Gela Painter

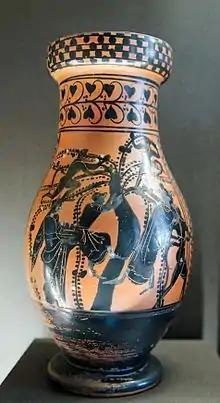
Satyrs and maenads gathering olives, "olpe", ca. 500–490 BC. Paris: Louvre.

The Gela Painter was an Attic black-figure vase painter. His real name is unknown. His long career started around the turn of the 6th and 5th centuries BC. A majority of his works, consisting mainly of "lekythoi" were exported to West Greece. His work was strongly influenced by the newly developed red-figure style. His style is often careless, but his images are original. Especially his mythological and genre scenes are notable. Often, his compositions on smaller vases mirror those normally used on larger, more expensive, ones. On his shoulder ornaments, he replaced the conventional buds with leaves.